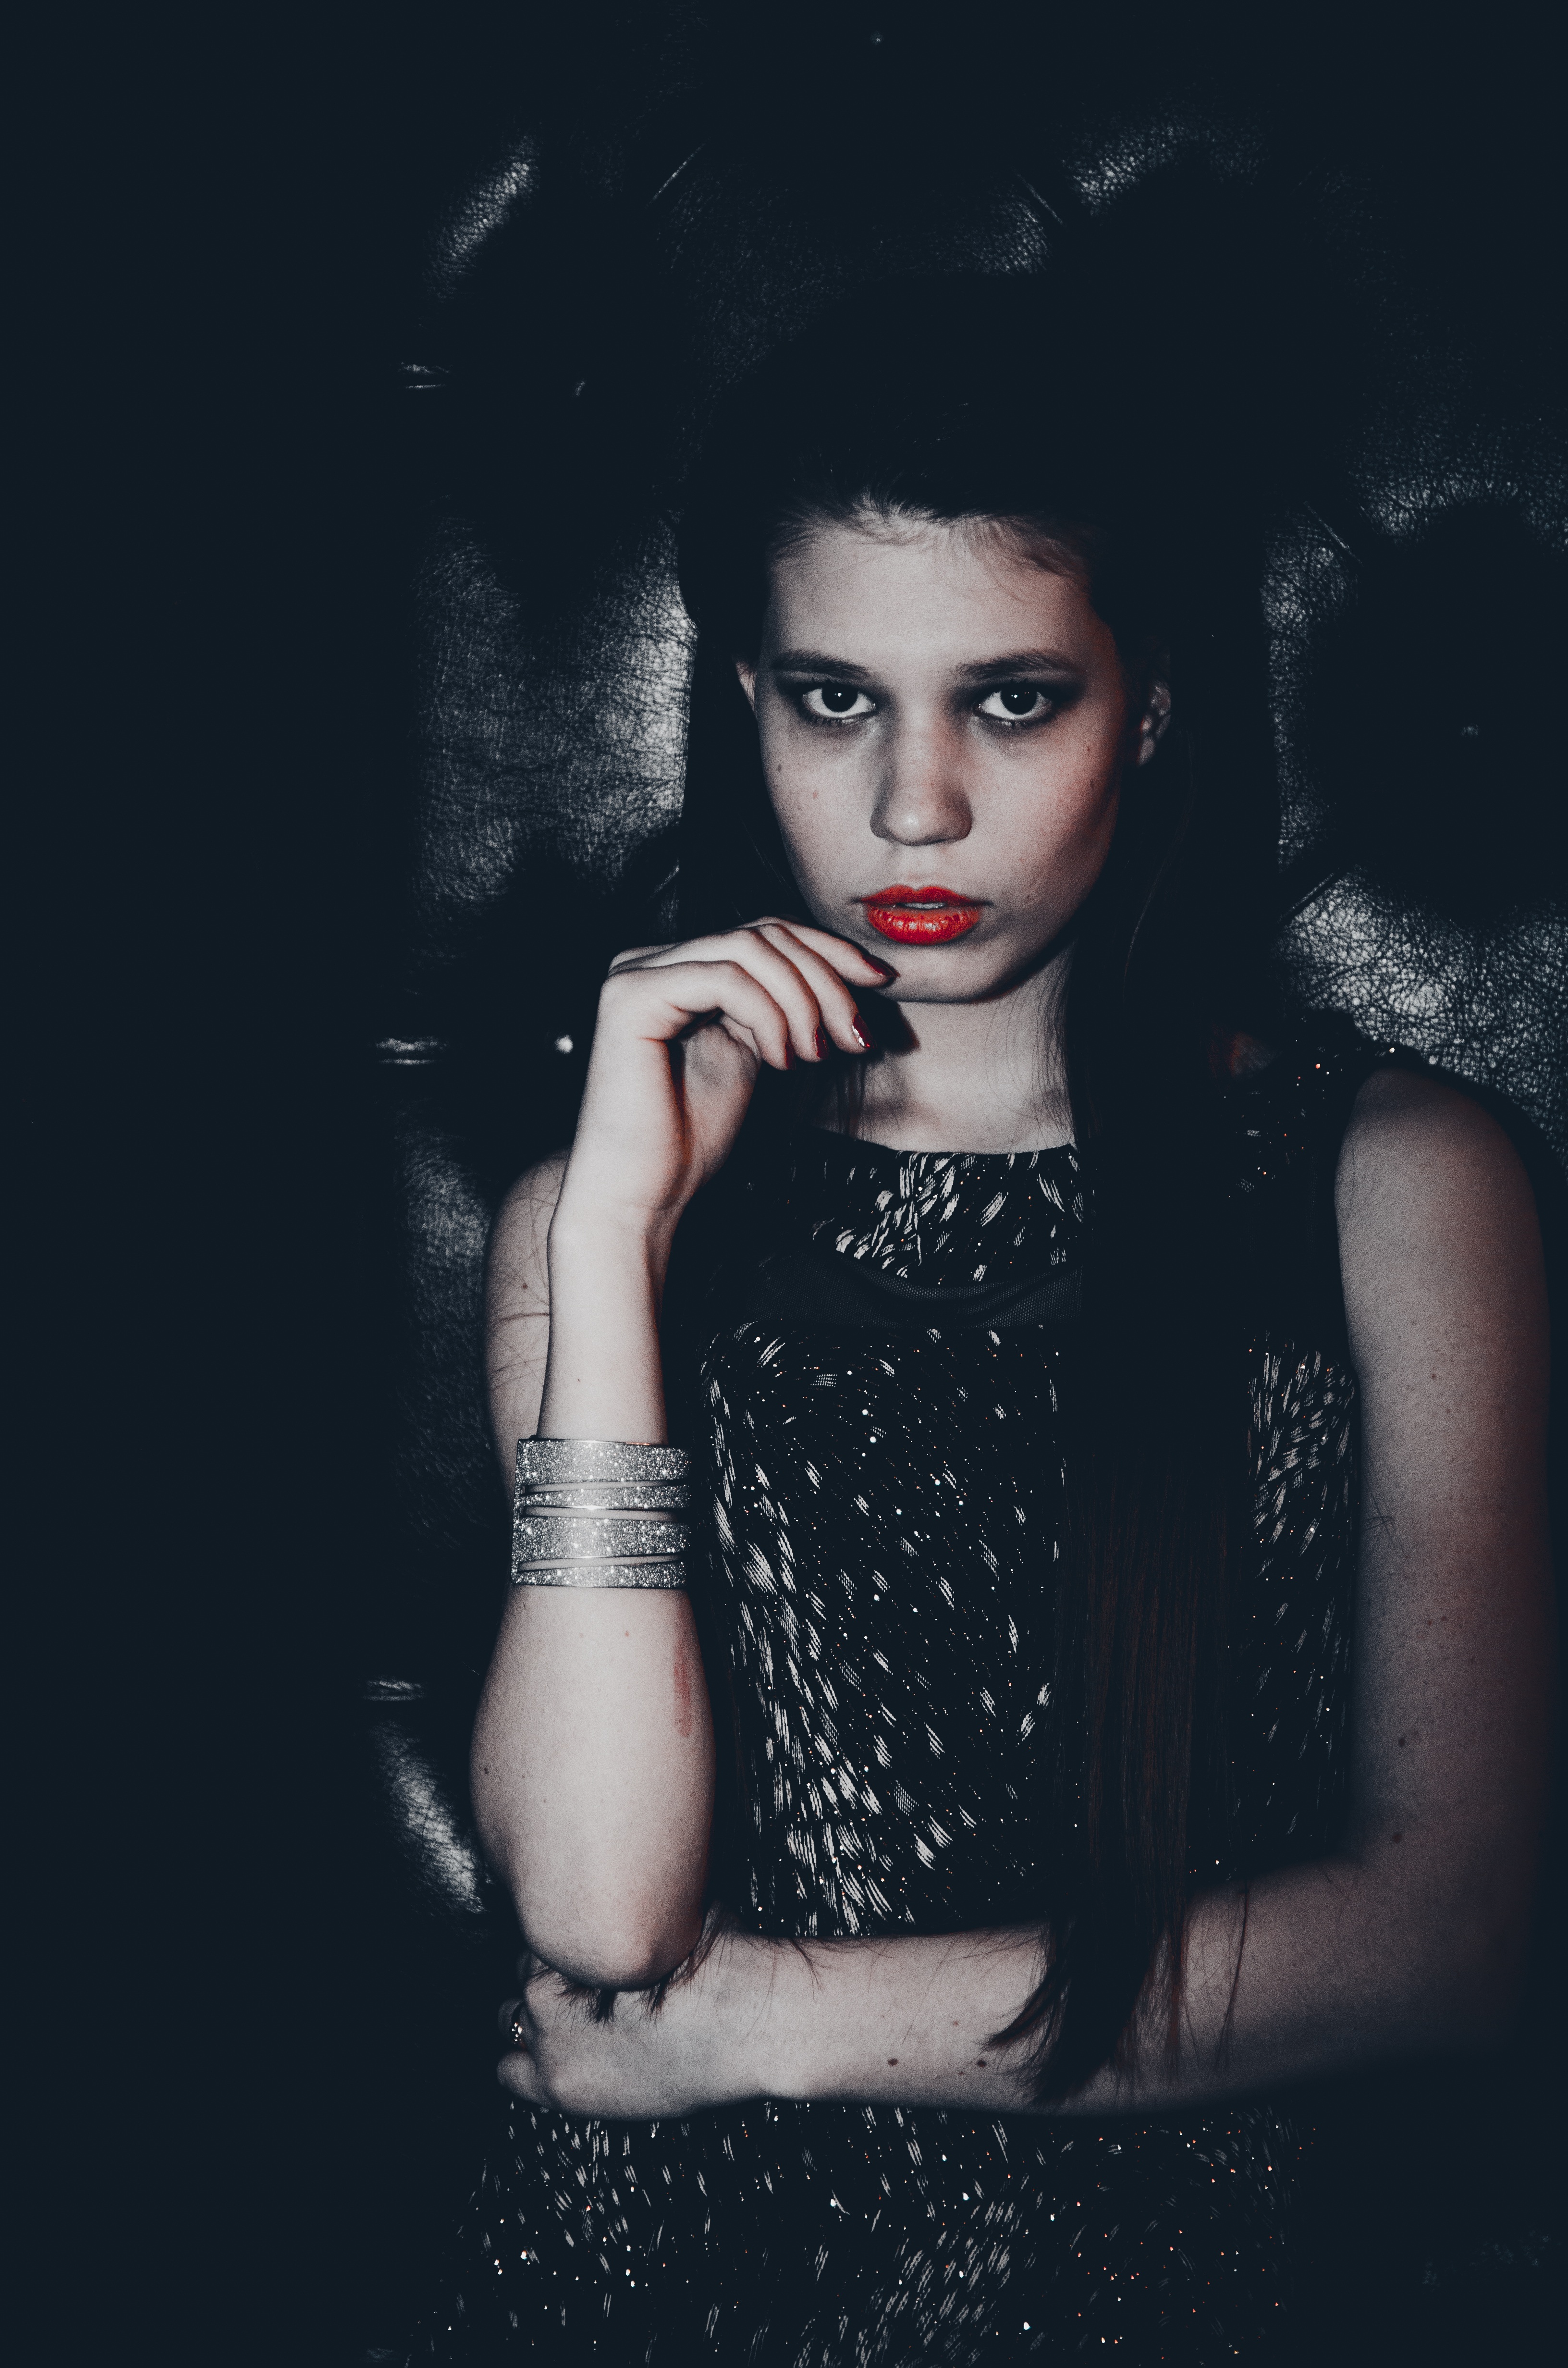
black and white, girl, woman, hair, white, photography, view, female, portrait, model, young, youth, darkness, fashion, black, monochrome, lady, blonde, jacket, hairstyle, long hair, girls, dress, hands, legs, beauty, style, armchair, posture, smiles, dark background, cosmetics, erotic, photo shoot, light background, brown hair, monochrome photography, portrait photography